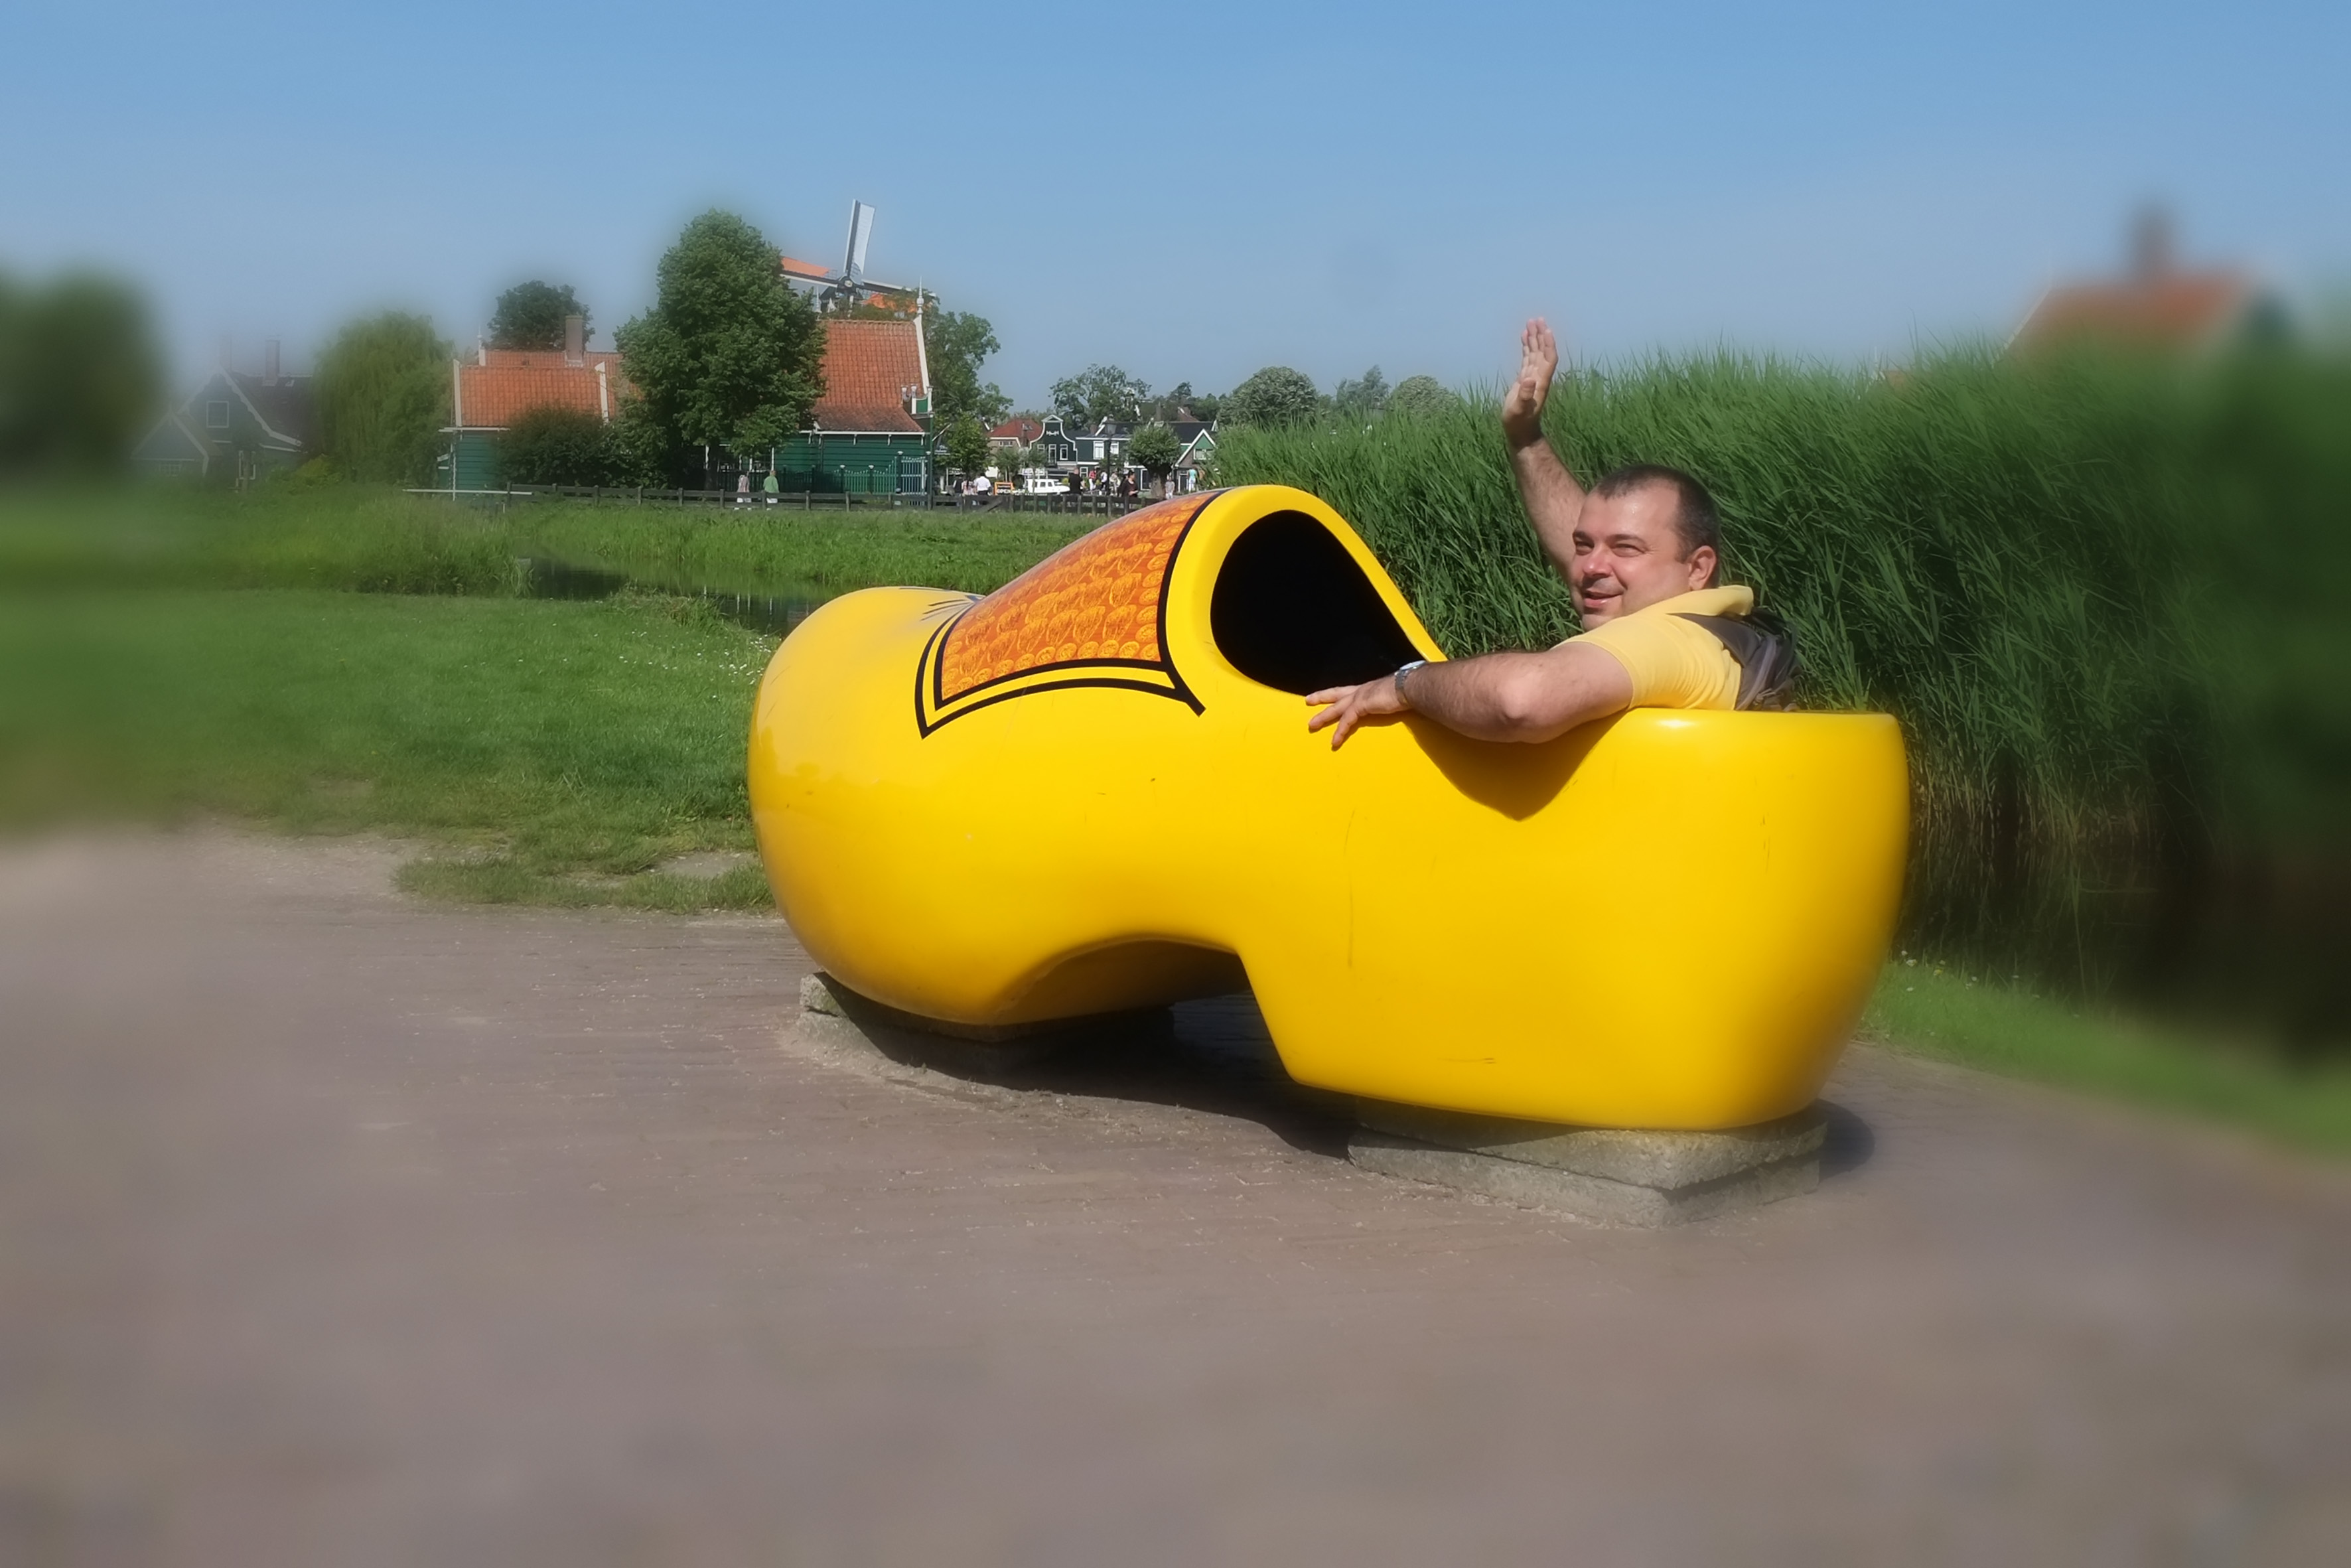
car, play, travel, fujifilm, vehicle, yellow, netherlands, playground, fuji, tubing, inflatable, fujix, fujixe1, zaanseschans